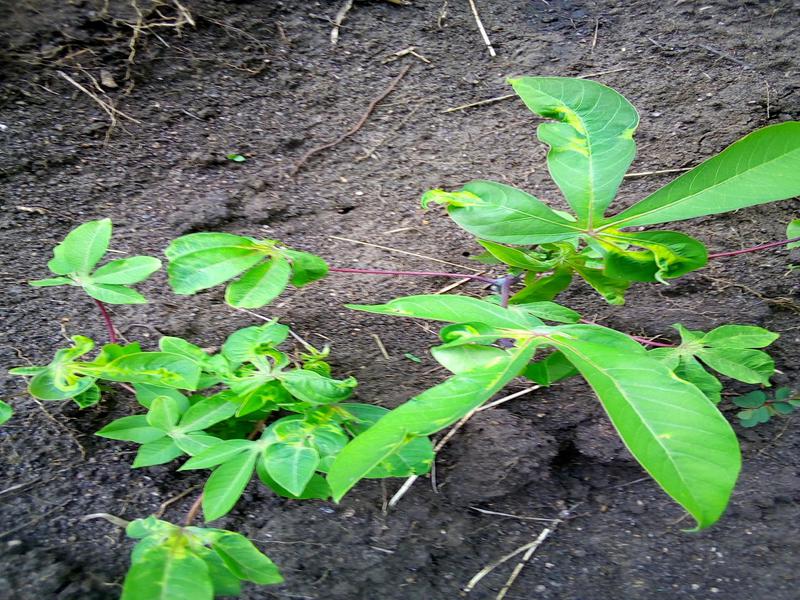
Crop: cassava
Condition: mosaic_disease